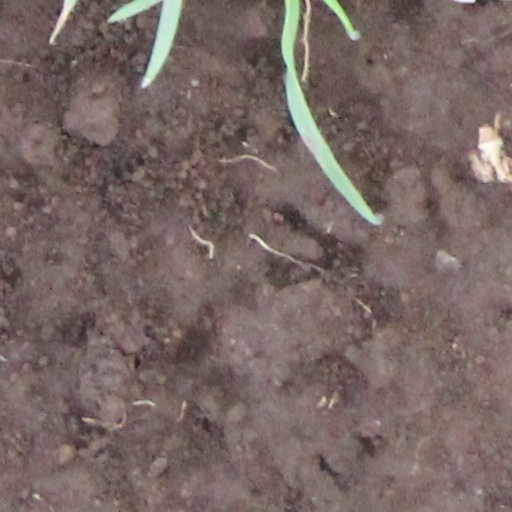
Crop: wheat